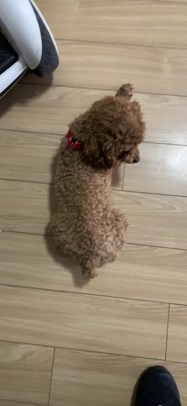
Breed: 7449-n000128-teddy